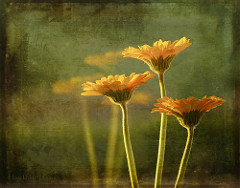
Flower: daisy